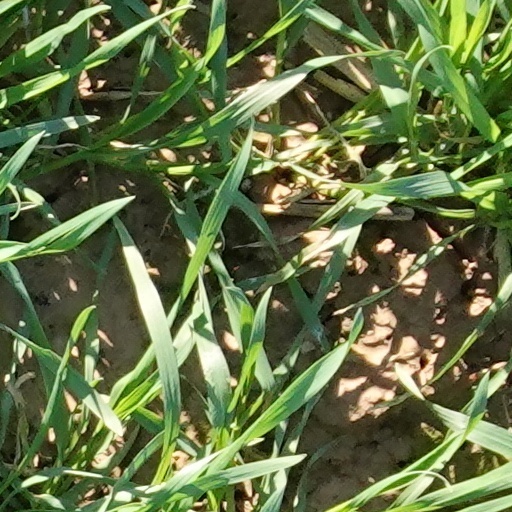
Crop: wheat